Scribe

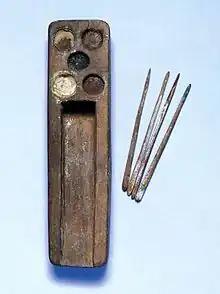
Ancient Egyptian scribe's palette with five depressions for pigments and four styli

One of the most important professionals in ancient Egypt was a person educated in the arts of writing (both hieroglyphics and hieratic scripts, as well as the demotic script from the second half of the first millennium BCE, which was mainly used as shorthand and for commerce) and arithmetic. Sons of scribes were brought up in the same scribal tradition, sent to school, and inherited their fathers' positions upon entering the civil service.